Bert Kortlang

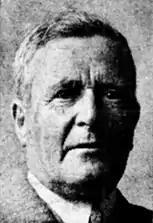
Bert Kortlang in 1935

After another visit to Bermuda, Kortlang returned to live in Australia. He had a business in Manly in 1934, and was coaching there. He finally settled in Perth in 1935, when "The West Australian" wrote: "B. J. Kortlang looks, and is, a wanderer tired of wandering. He is Canadian in accent, American in mannerism, and Australian at heart."